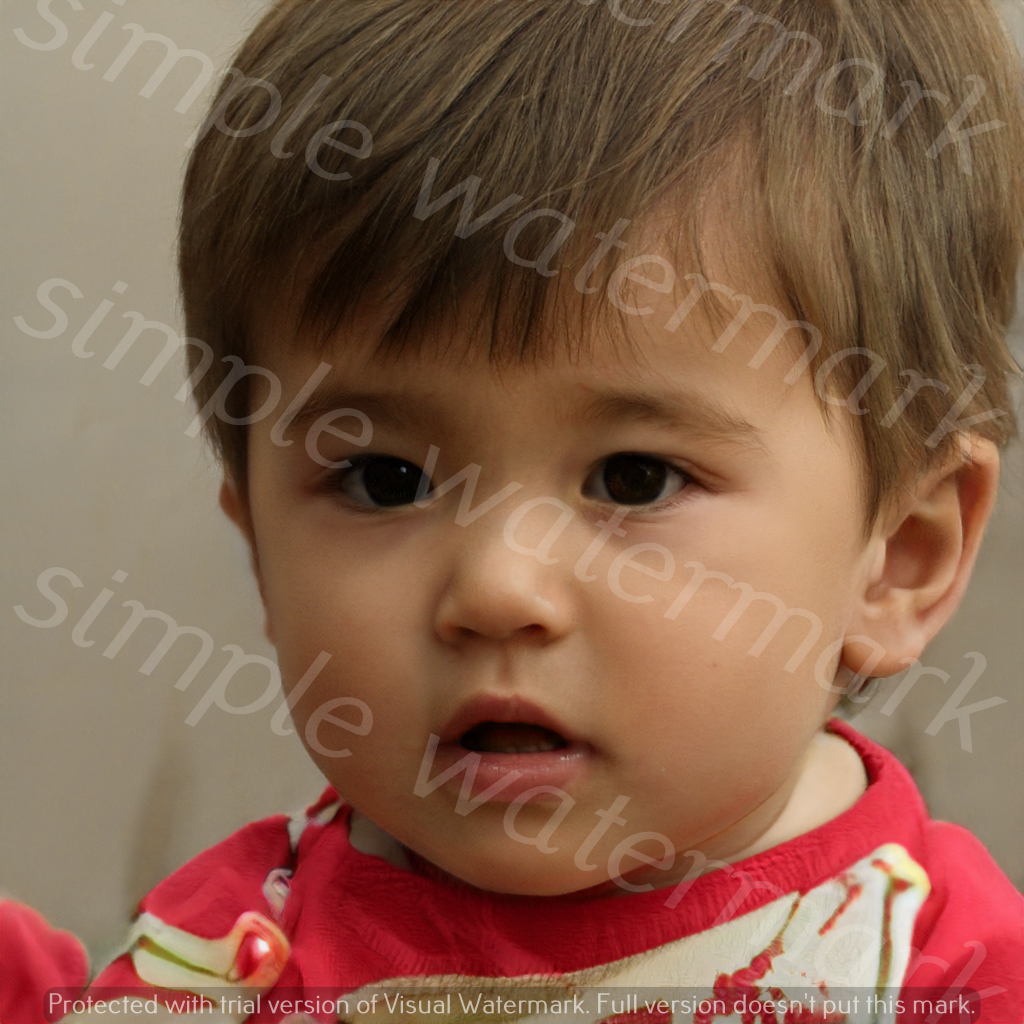
Label: Watermark